RAF Molesworth

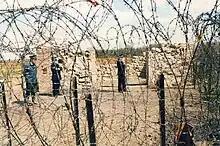
Police in front of remains of peace chapel, ca 1985

Following the 1979 NATO Double-Track Decision, in June 1980, RAF Molesworth was selected as one of two British bases for the US Air Force's mobile nuclear armed Ground Launched Cruise Missiles or GLCMs. These were the "Gryphon" type derived from the sea-launched "Tomahawk". The majority of GLCMs were deployed at RAF Greenham Common, the other UK base.